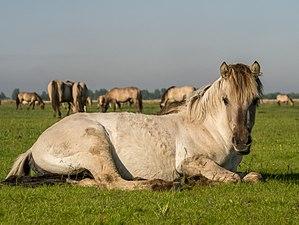
Le Konik est une race de petits chevaux très rustiques d'origine polonaise. Connus pour leurs caractères primitifs, notamment la robe souris et la raie de mulet parcourant leur dos, ces chevaux sont proches de leur ancêtre sauvage, le Tarpan. Le Konik est utilisé pour la gestion écologique de nombreux parcs et réserves naturelles, grâce à sa rusticité et à son comportement sauvage.